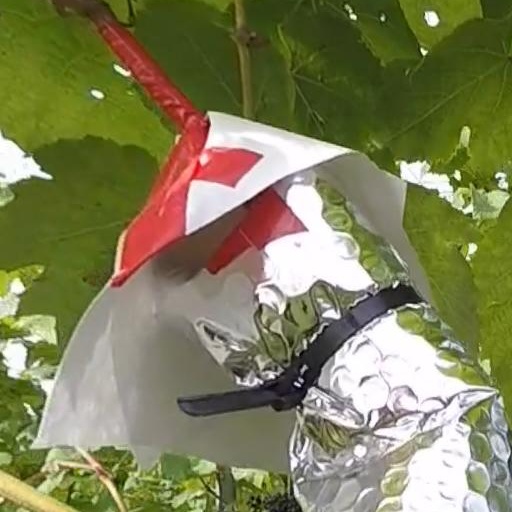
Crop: grape